Ojibwe religion

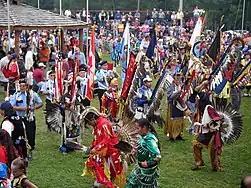
A 2009 powwow held at the Grand Portage Indian Reservation, home to the Minnesota Chippewa Tribe, an Ojibwe group in Minnesota

Another practice among the Ojibwe is the sweat lodge, the "madoodiswan". The purpose of the sweat lodge is to purify and strengthen the person undertaking it. This may be performed on its own or as preparation for another important ceremony or undertaking. On its own, it was often performed to prevent or cure a disease; at other times it was performed before seeking to contact the "manitouk" or make an important decision.